St Mary's Church, East Leake

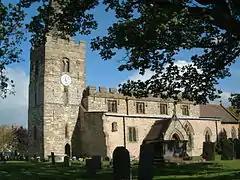
St Mary's

St Mary's Church is a parish church in the Church of England in East Leake, Nottinghamshire.